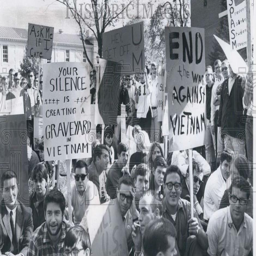
protestors march against military conflict